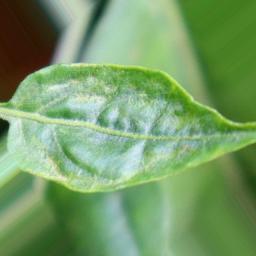
Label: mites_and_trips